Giorgio Bidone

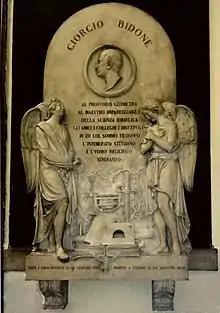
Bidone's cenotaph

Giovanni Giorgio Bidone (19 January 1781, Casalnoceto, Piedmont – 25 August 1839, Turin, Kingdom of Sardinia) was an Italian engineer, mathematician and an experimenter in the field of hydraulics.